Luigi Marchesi (painter)

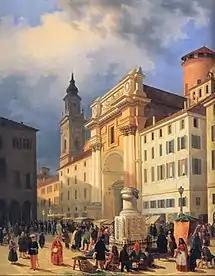
The main plaza in Parma, with the Altar of Friendship.

His father was an elementary school teacher. When he was eight, his family moved to Parma. At the age of twelve, he began to display an affinity for art and his father enrolled him at the Academy of Fine Arts, where he studied with the landscape painter, Giuseppe Boccaccio.